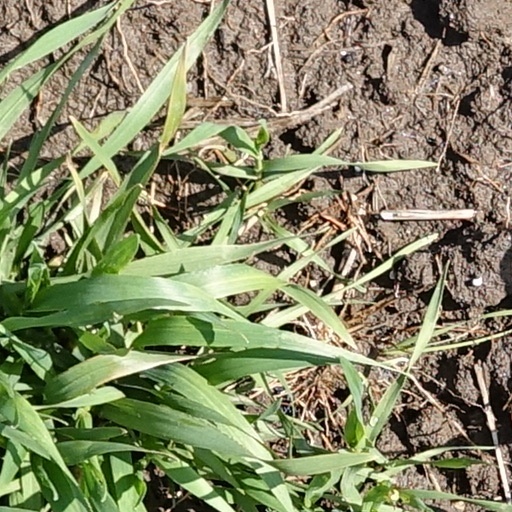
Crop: wheat